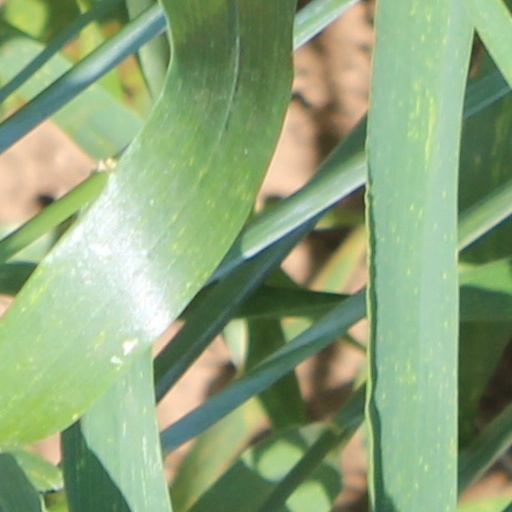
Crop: wheat